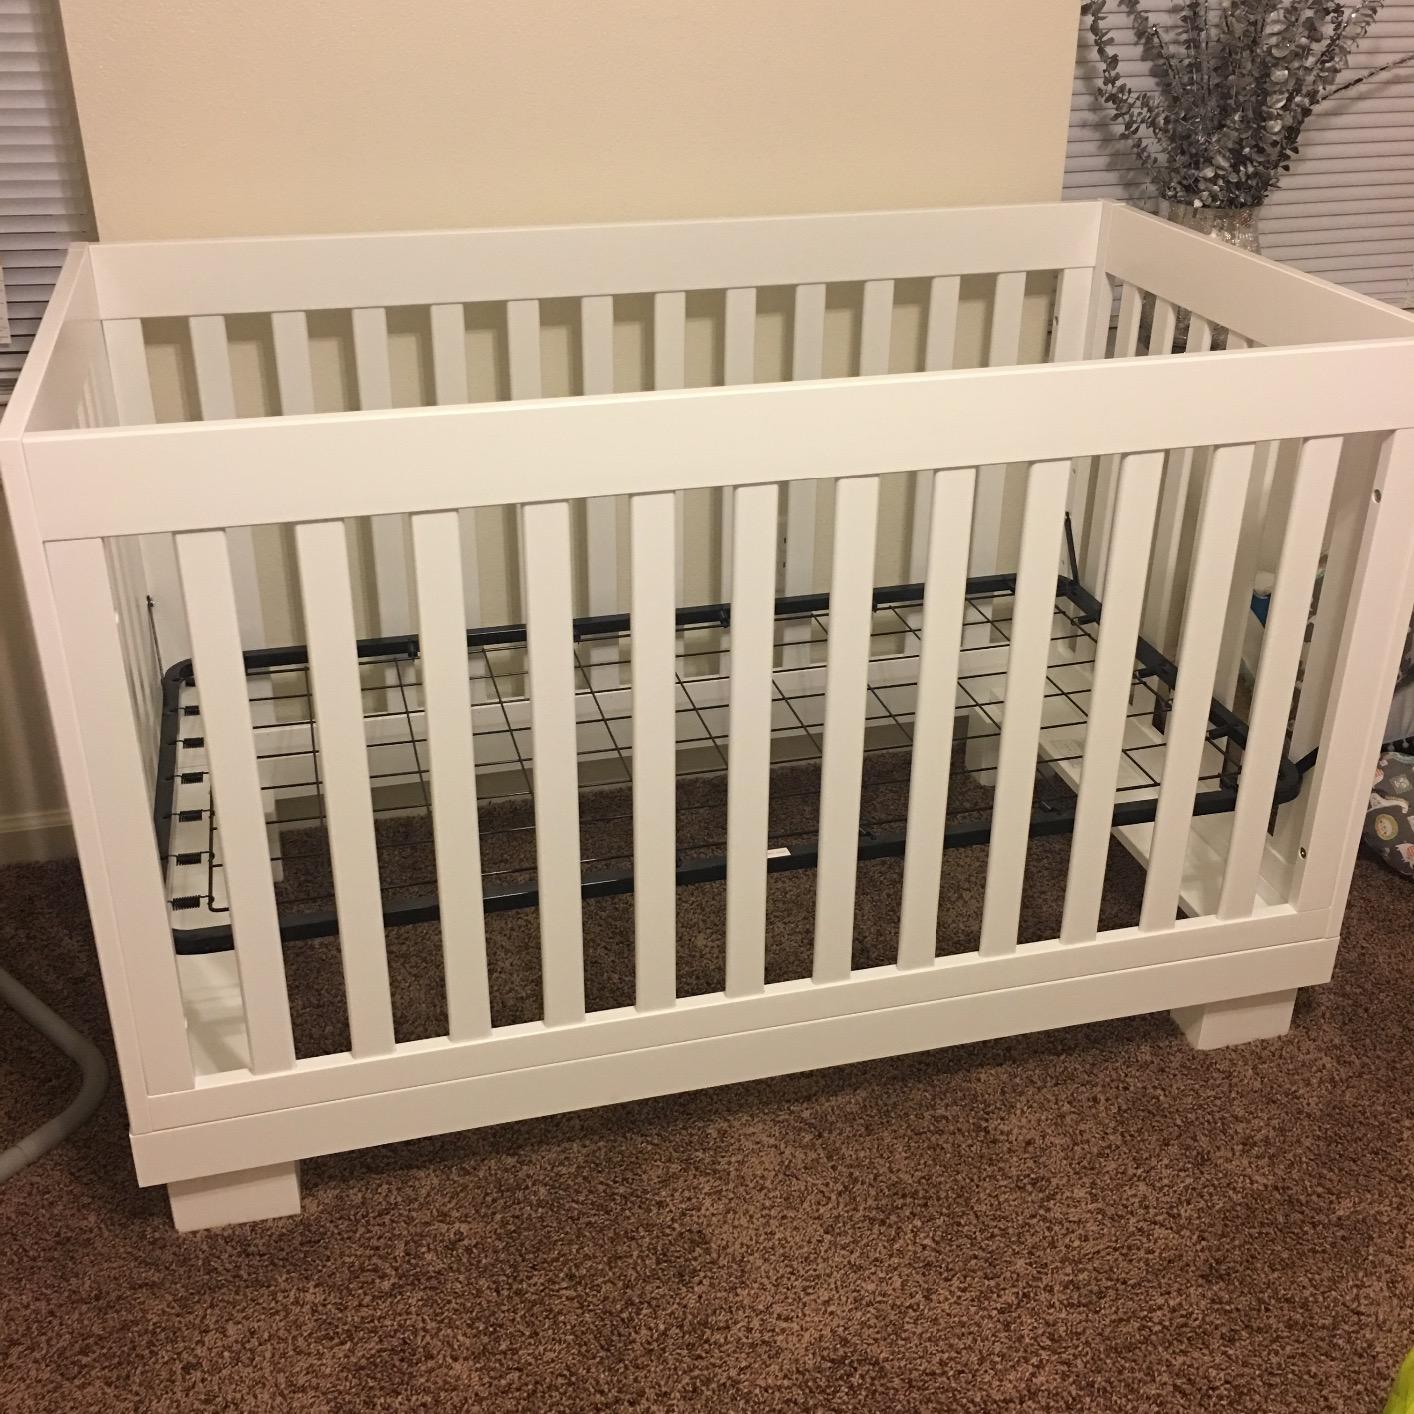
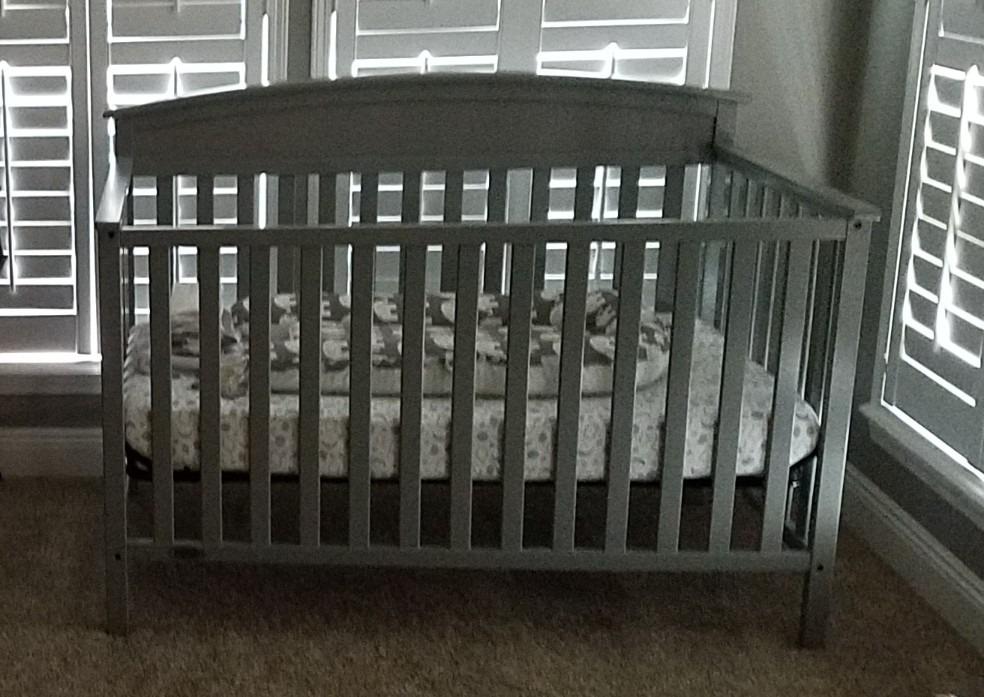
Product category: products_crib
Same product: no